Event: Nepal Earthquake
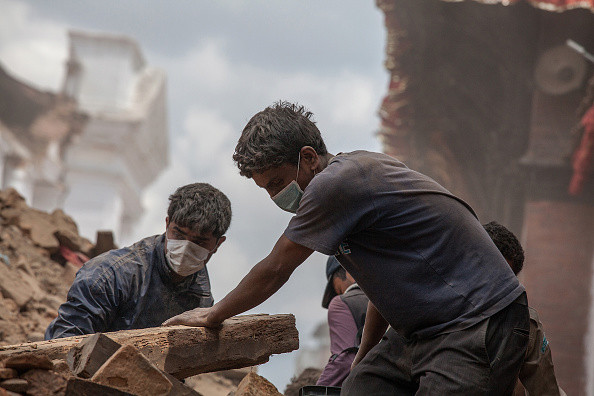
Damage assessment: damage